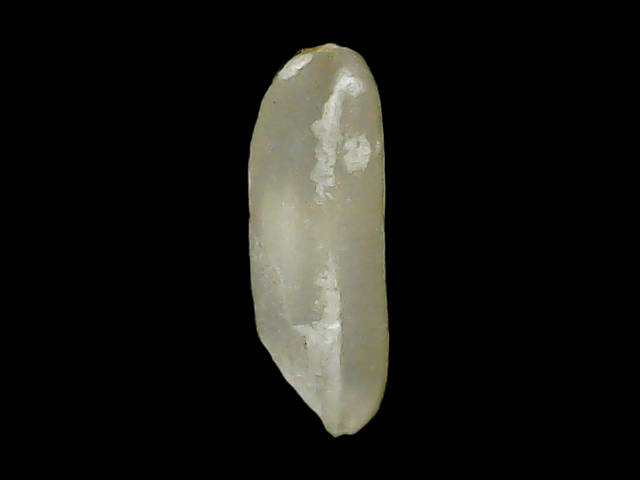
Rice variety: Binadhan21